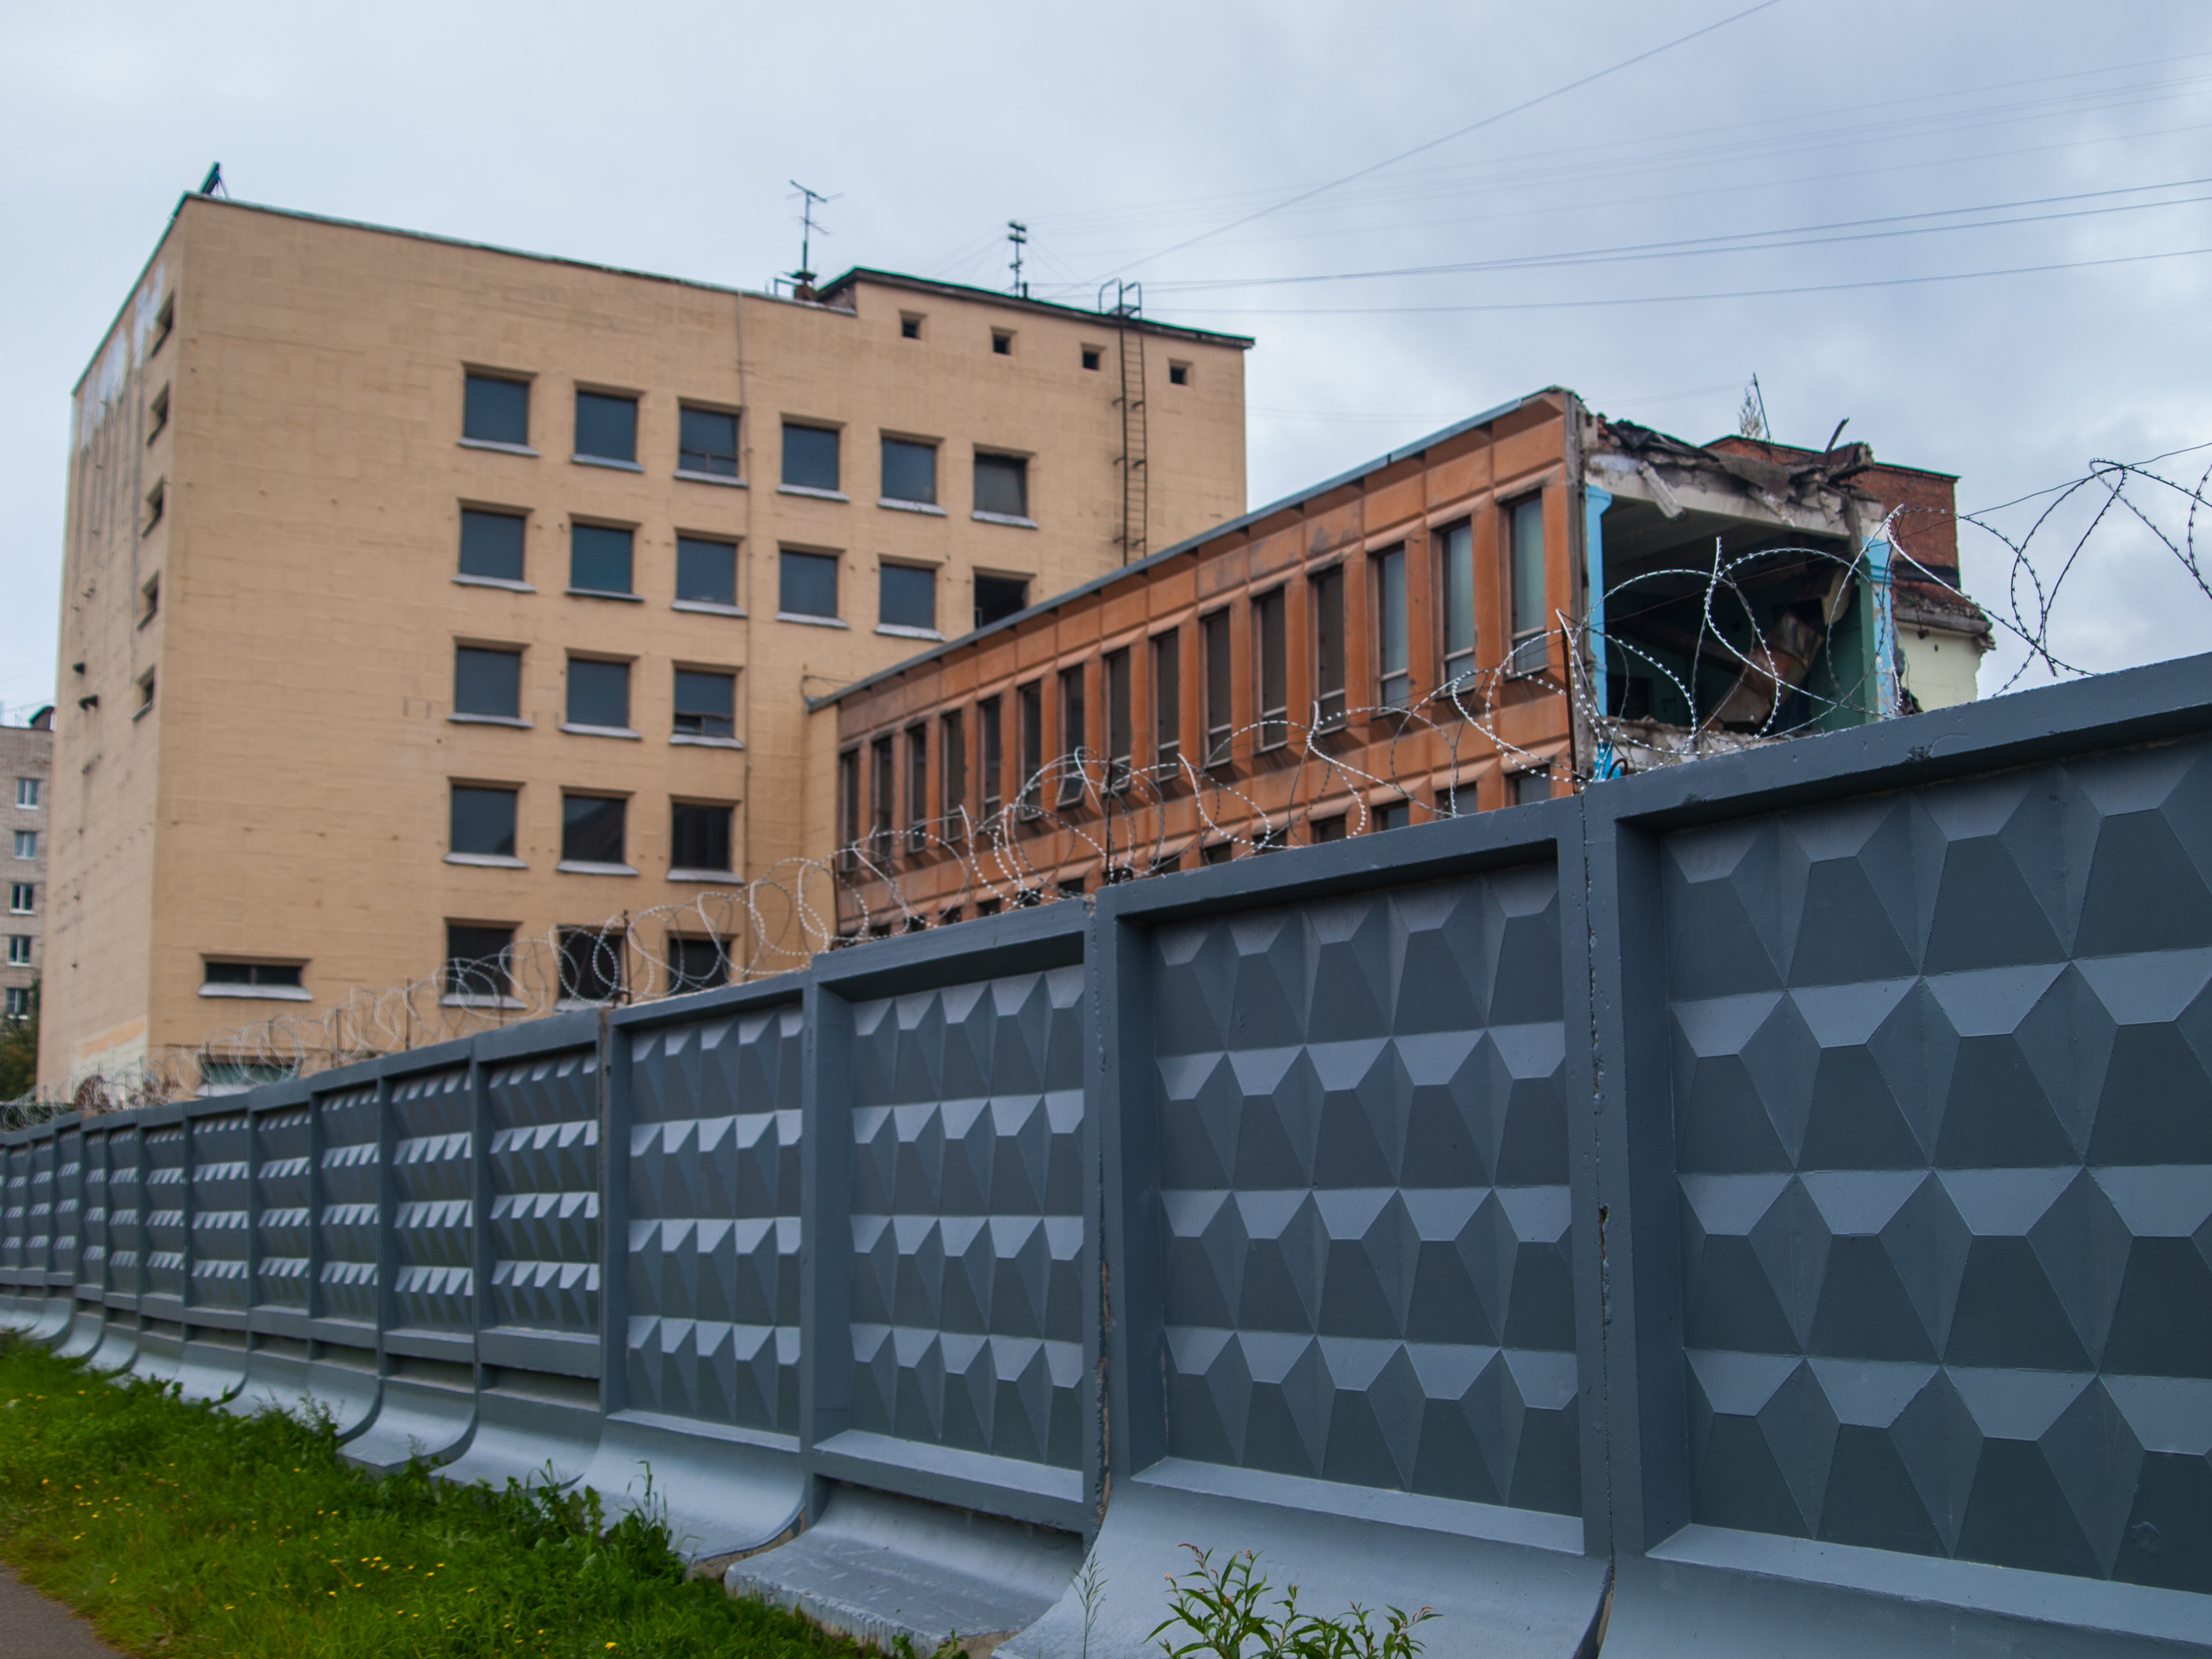
images, plant, sky, building, urban design, neighbourhood, cloud, window, condominium, residential area, real estate, brick, facade, city, roof, mixed use, tower block, apartment, metal, brickwork, fence, road, suburb, shrub, commercial building, street, headquarters, home fencing, concrete, downtown, tree, walkway, electricity, landscape, corporate headquarters, handrail, room, grass, estate